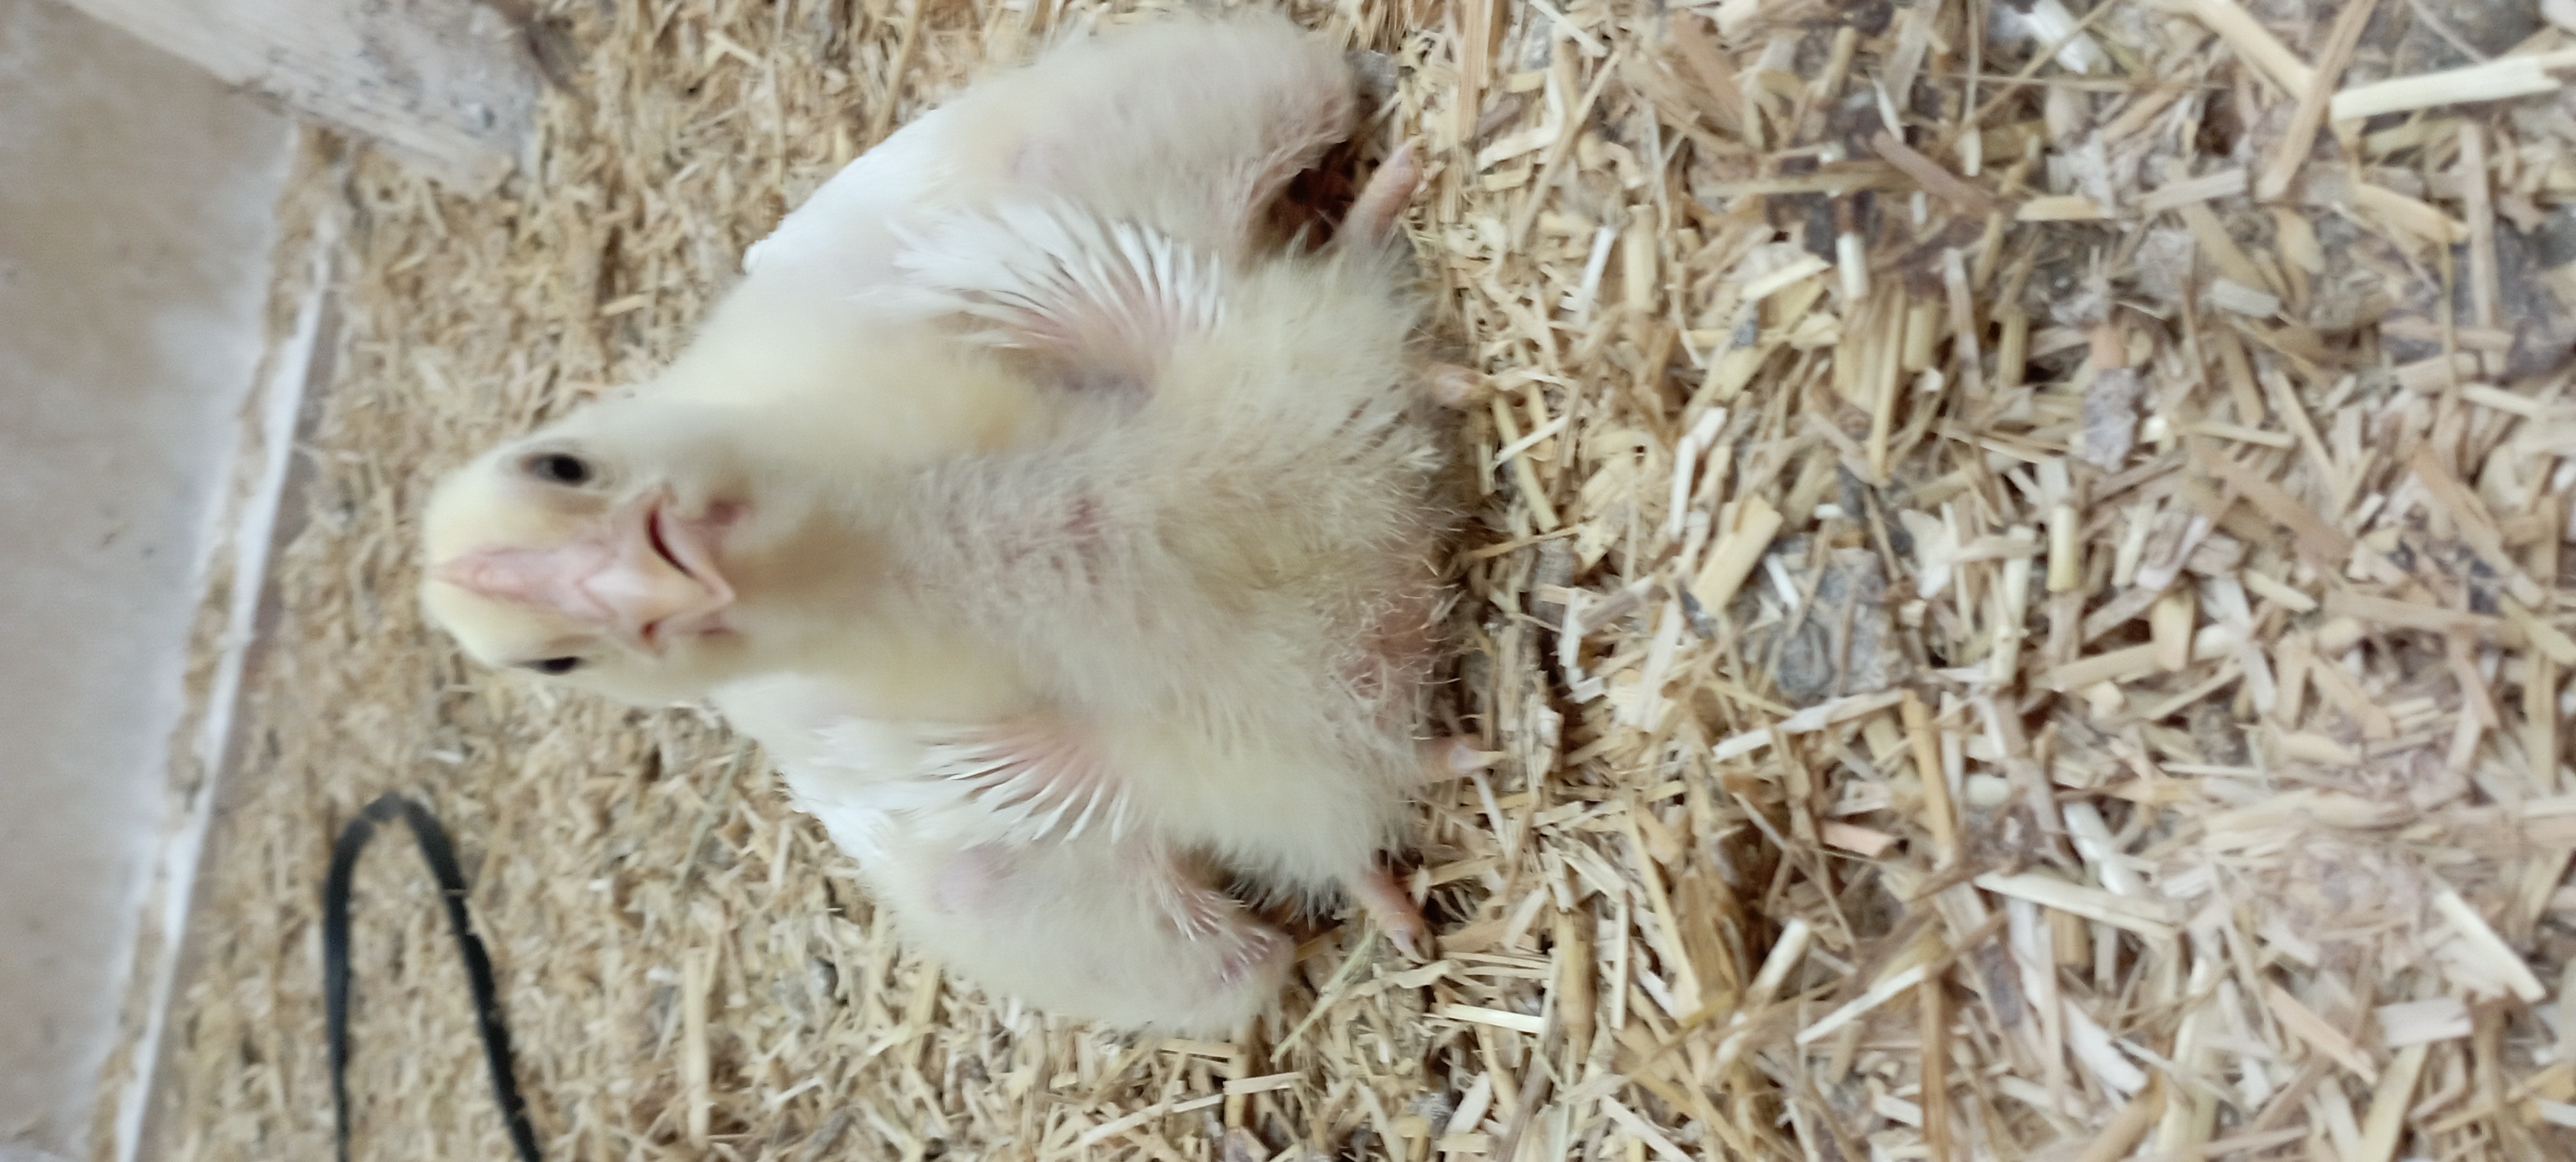
Weight: 633 g